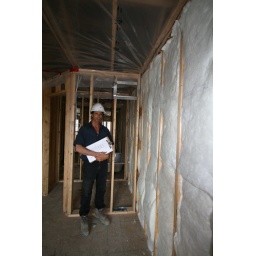
Kai's bedroom (Bedroom 3 in floorplan)Steel frame - air intakeGuy's height with hard hat ~ 6 ft 2 in.